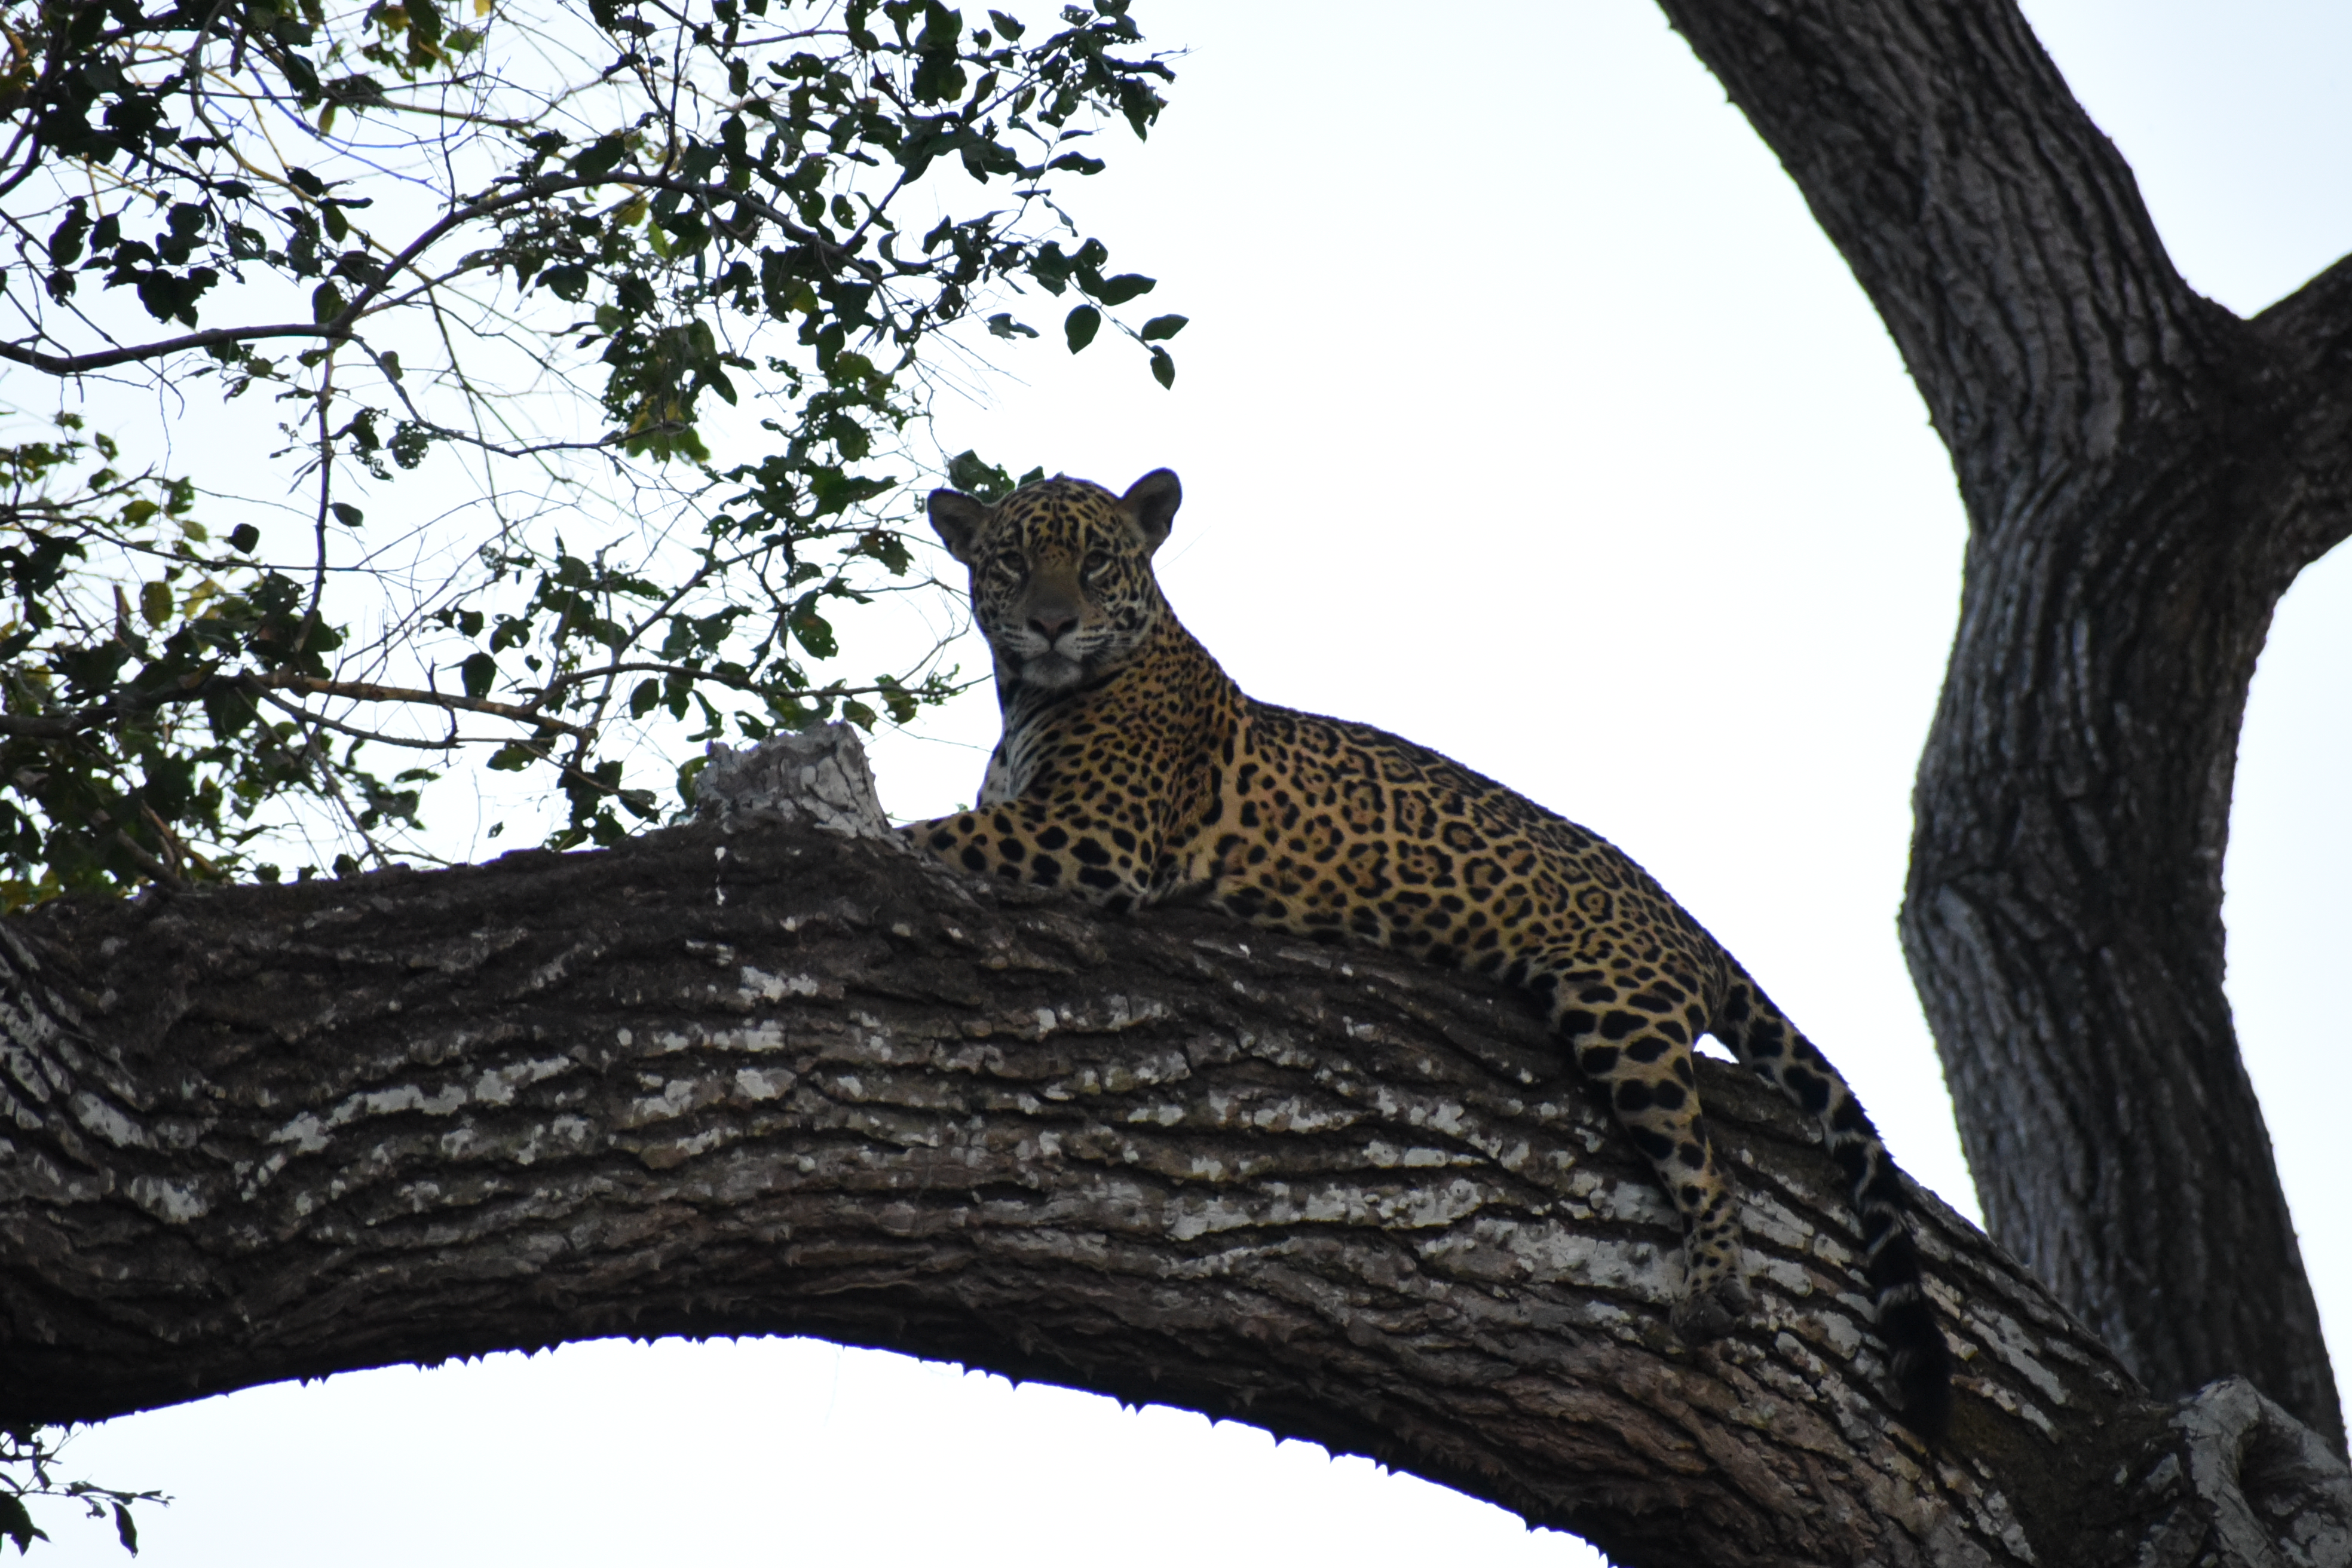
Jaguar: Benita